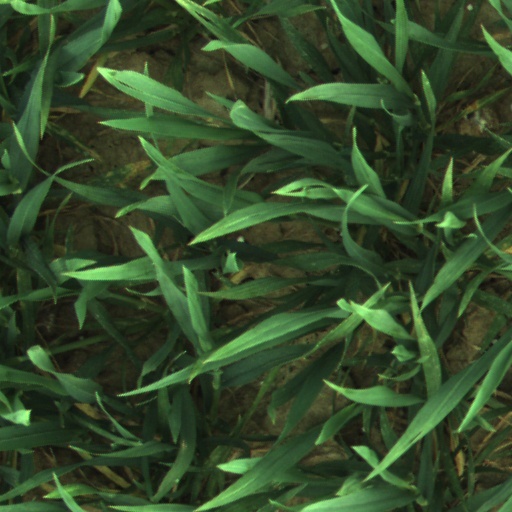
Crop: wheat